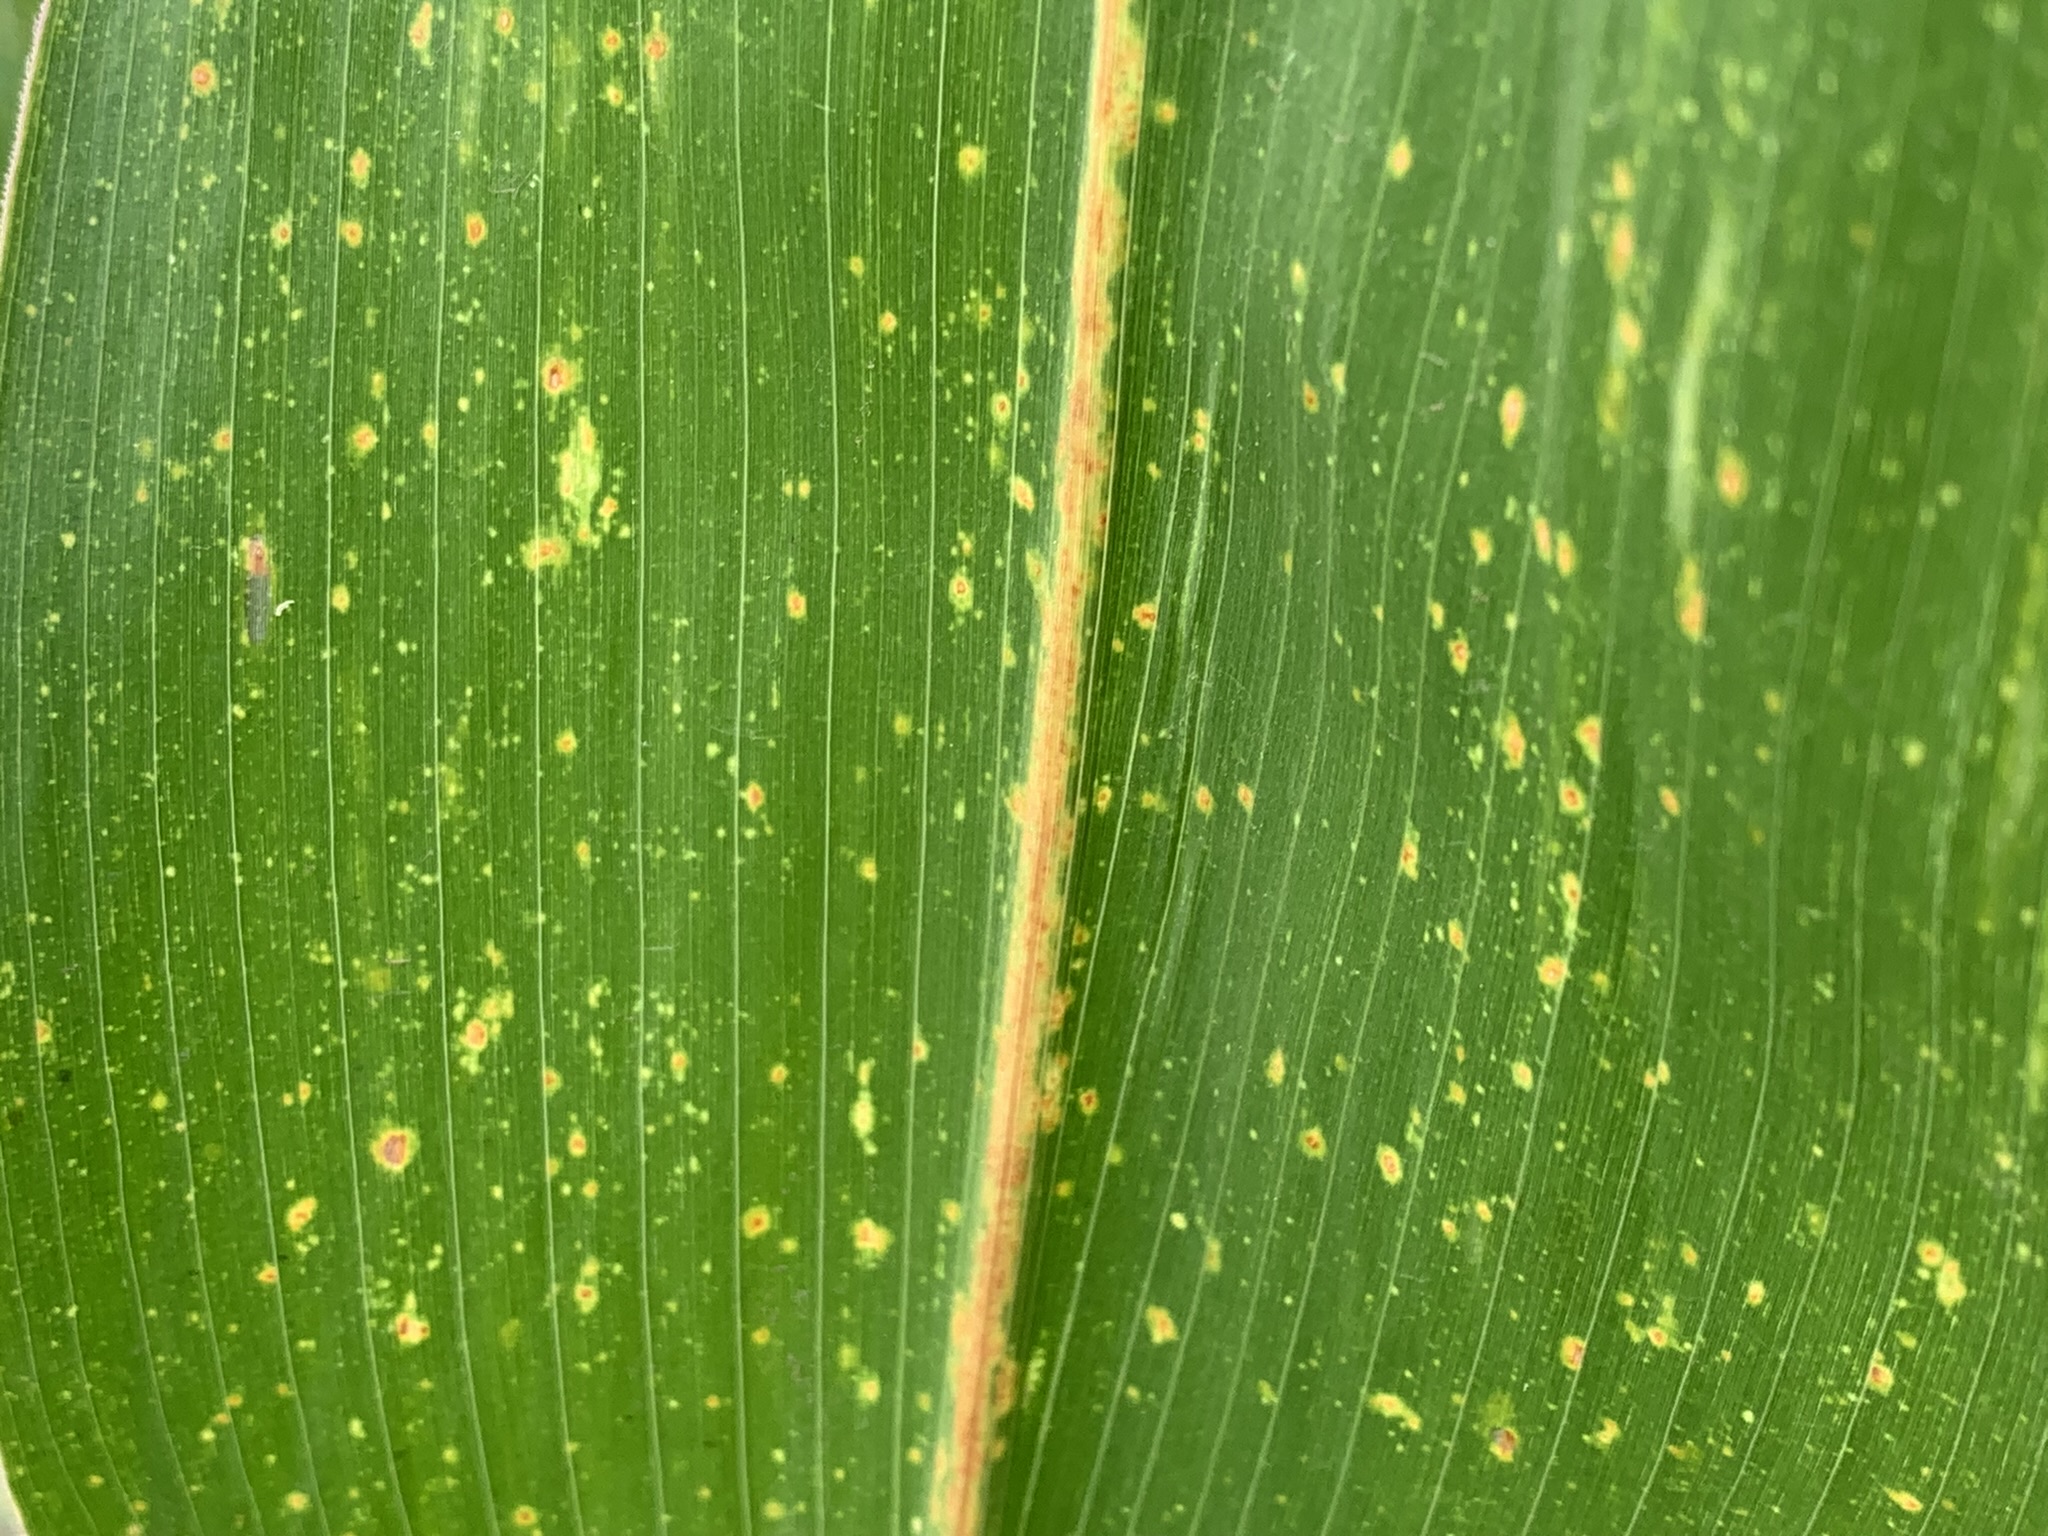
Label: MLN